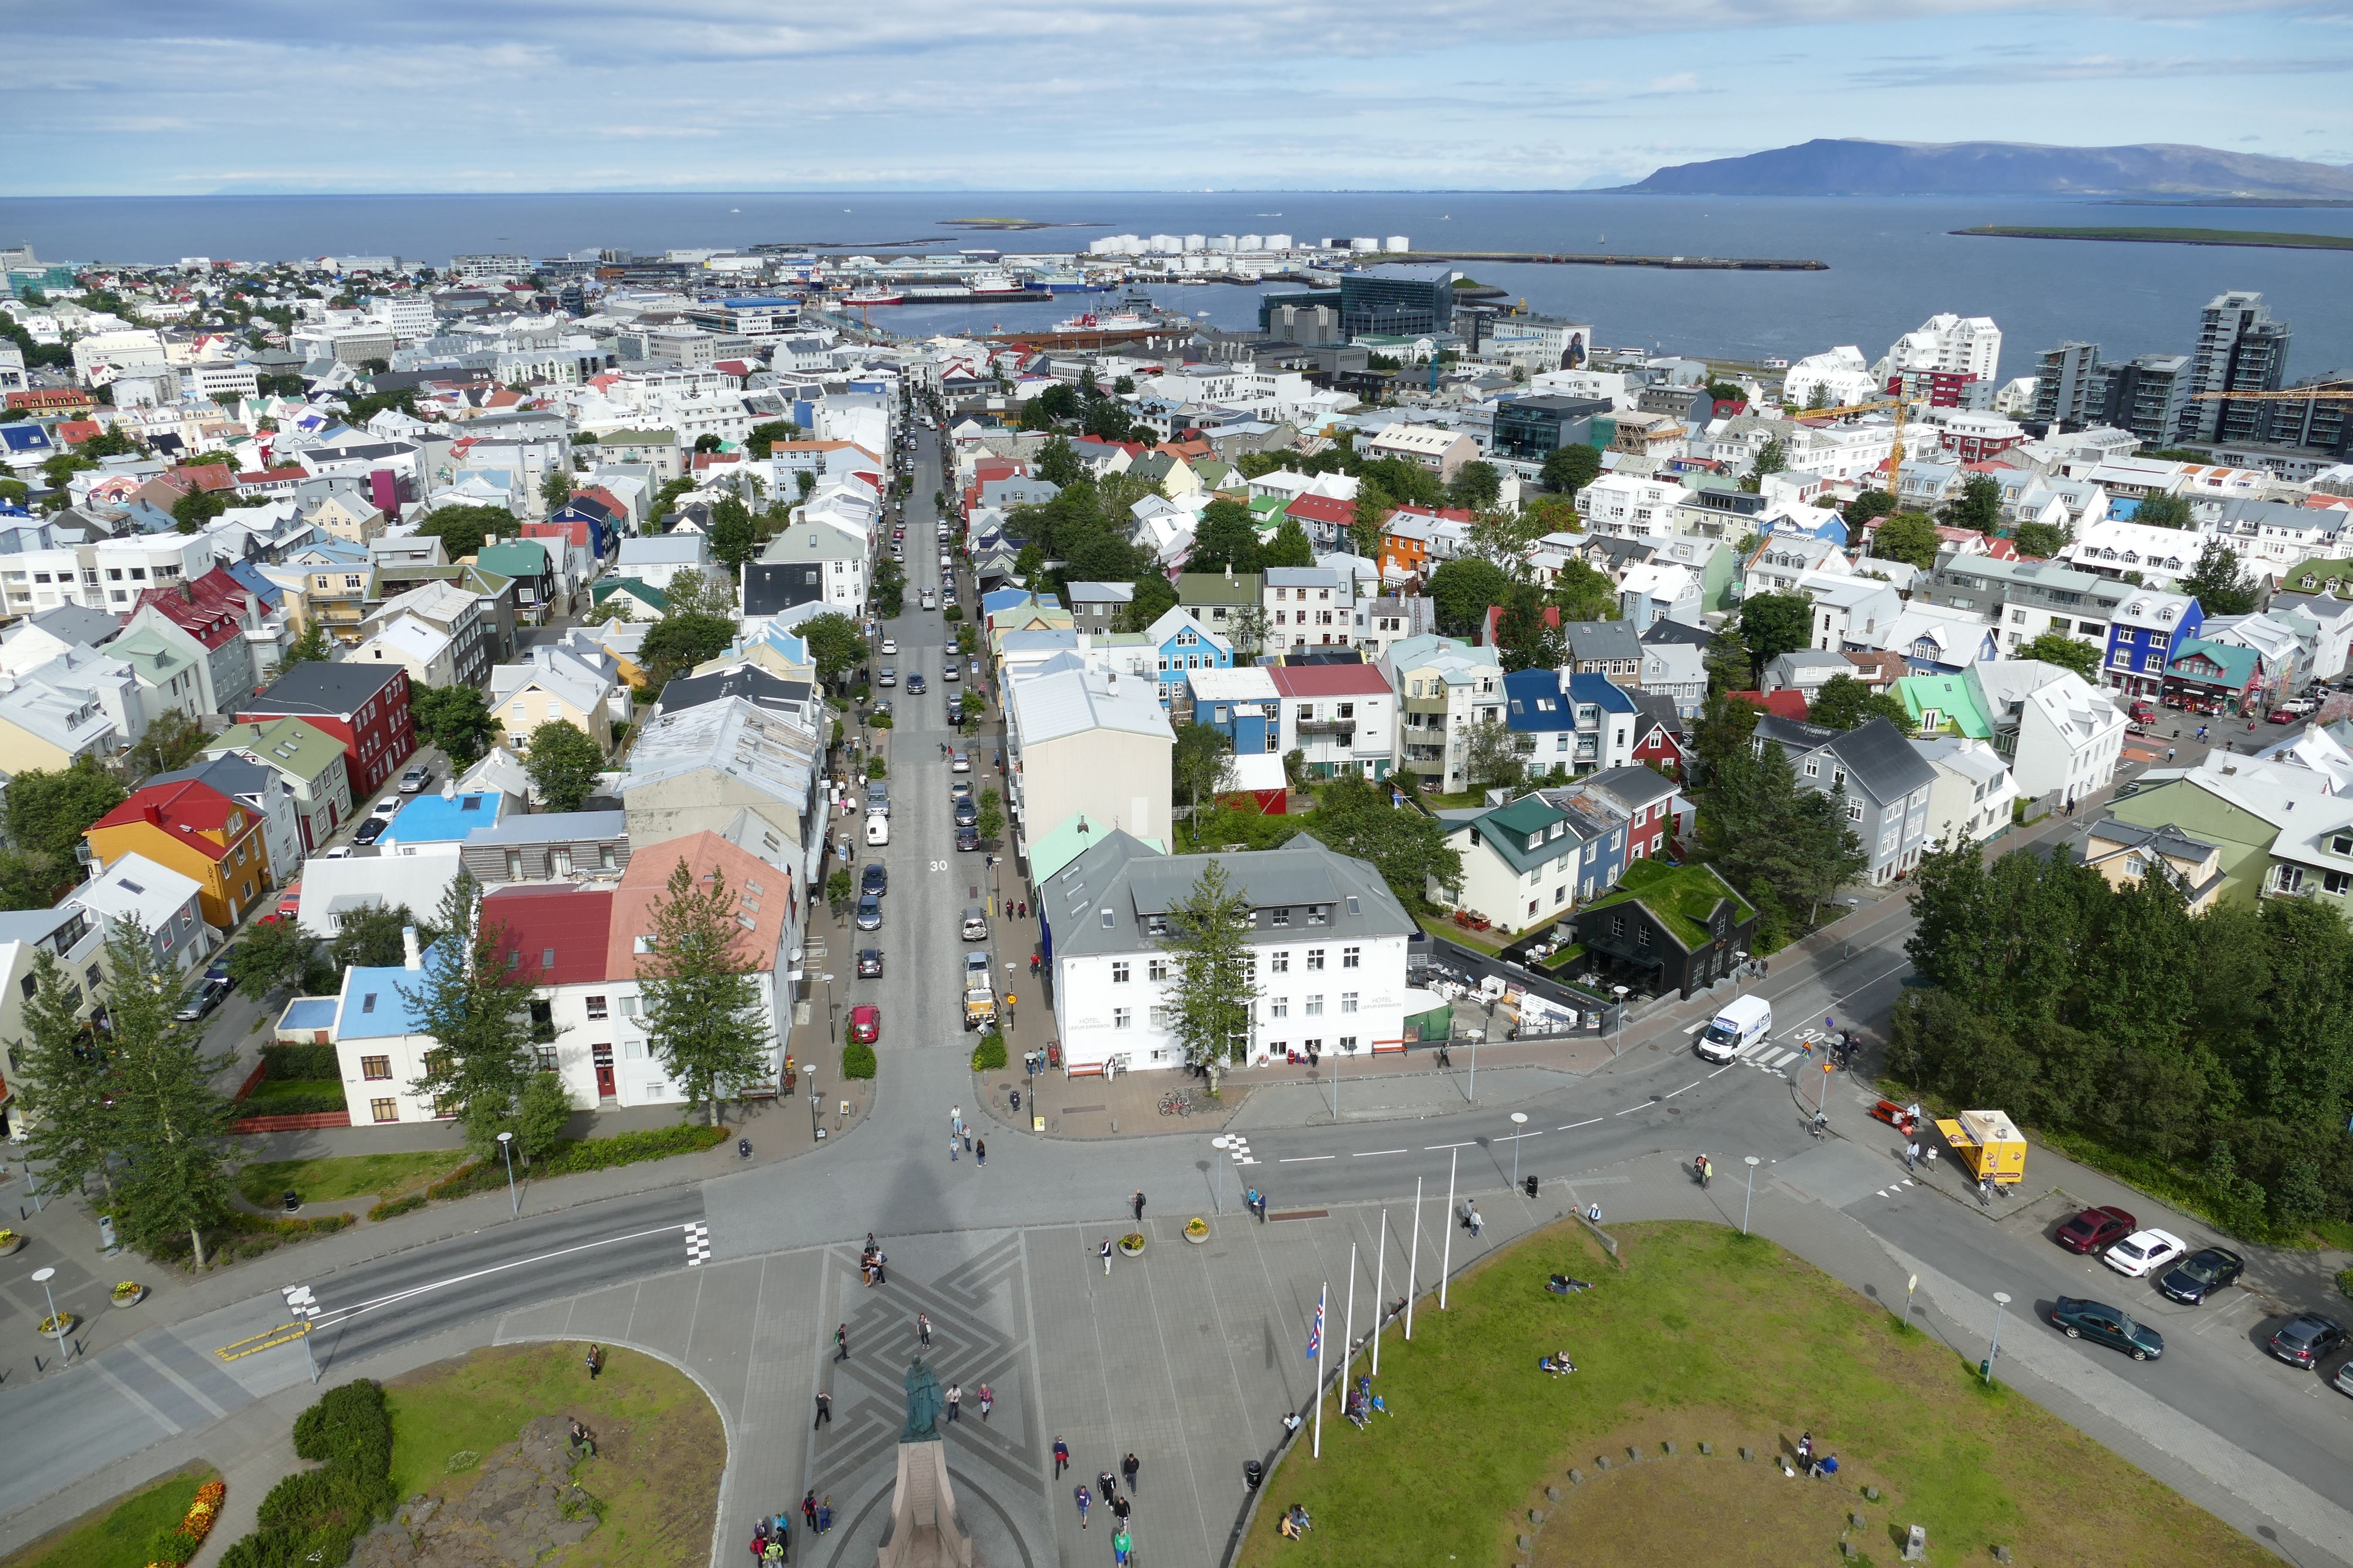
town, view, city, cityscape, panorama, suburb, iceland, port, capital, outlook, town square, hallgrimskirkja, reykjavik, neighbourhood, bird's eye view, aerial photography, residential area, human settlement